Thazin Nwe Win

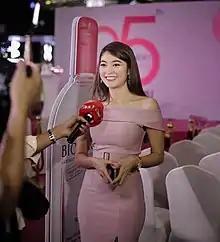
Thazin Nwe Win in 2019

Thazin Nwe Win (born 15 September 1989) is a Burmese television presenter, host, MC and actress. She is best known for hosting in notable MRTV-4 TV programs "Khit Thit Pyo May" and "MasterChef Myanmar".